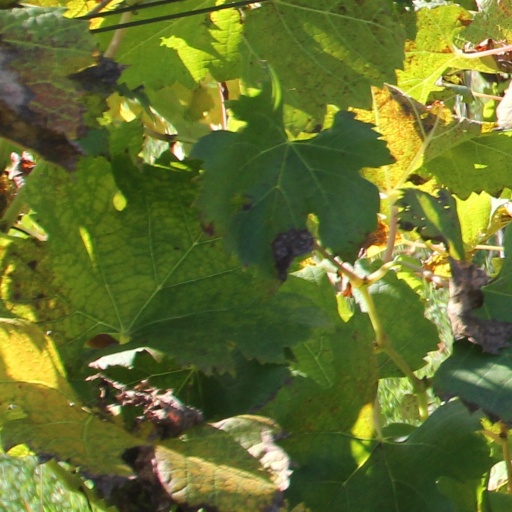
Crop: grape